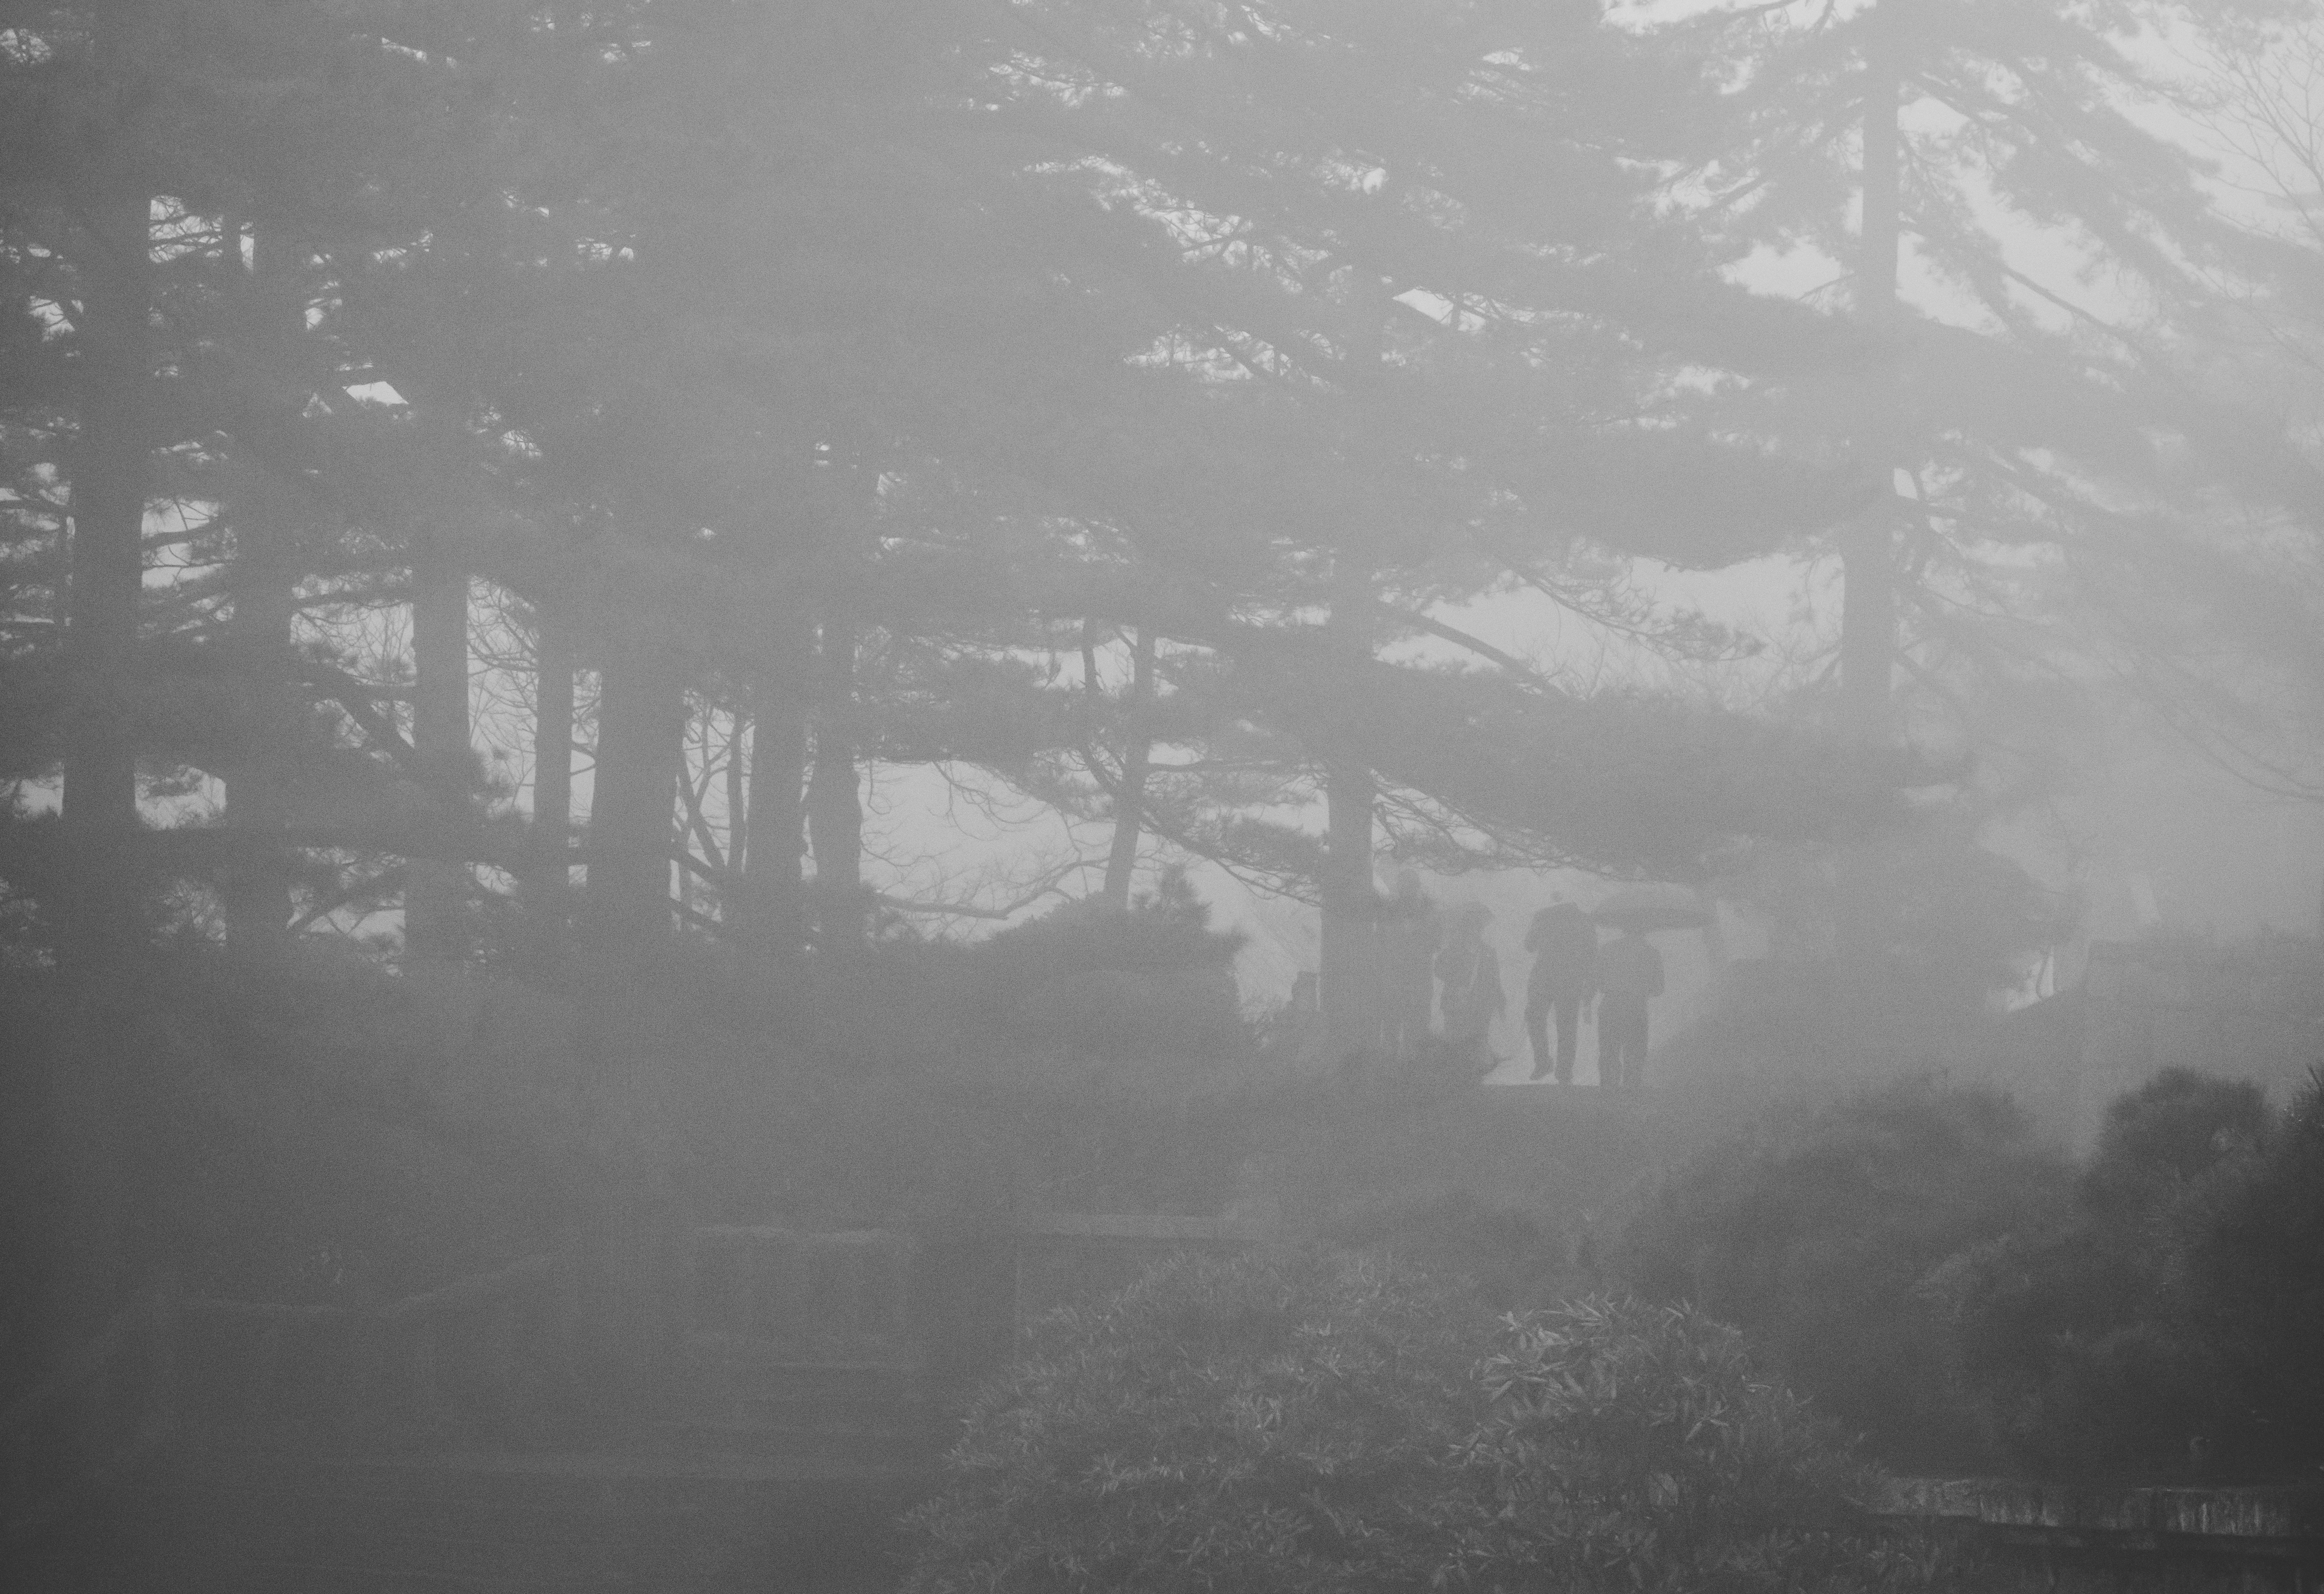
snow, cloud, black and white, fog, mist, sunlight, morning, atmosphere, umbrella, weather, haze, darkness, monochrome, silhouettes, china, sonystreetphotographer, huangshan, monochrome photography, atmospheric phenomenon, atmosphere of earth